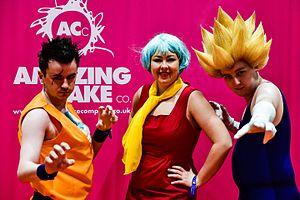
Cet article présente la liste des humains de Dragon Ball.